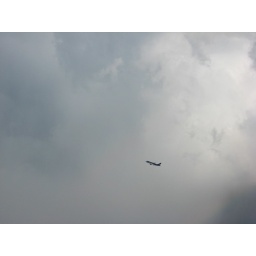
Sky over Washington, DC. As soon as left DC, the sky changed to a bright clear blue.